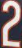
Number: 2